Ashley Young

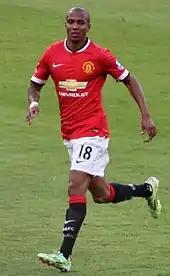
Young playing for Manchester United in 2015

On 23 June 2011, Young completed a move to Manchester United for an undisclosed fee, reportedly around £17 million, having passed a medical the day before, beating Liverpool to the signing. He signed a five-year deal with the club. He was handed the number 18 shirt previously worn by Paul Scholes. He made his debut for United in a 3–2 derby win over Manchester City in the 2011 FA Community Shield, playing the full 90 minutes and making an assist.